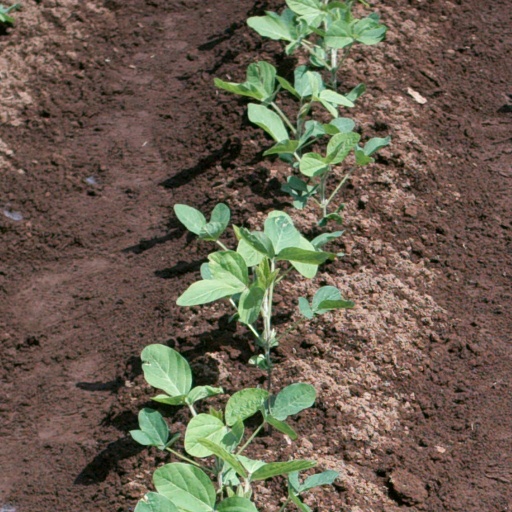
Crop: soybean